Fay E. Davis

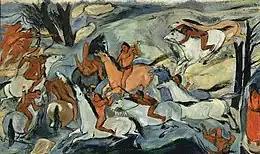
"The Illini and Potawatomies Struggle at Starved Rock", mural study, for the U.S. Post Office at Oglesby, Illinois, by Fay E. Davis, ca. 1941

Davis was among the artists working for the Works Project Administration (WPA) to create murals depicting regional scenes. Encouraged to visit the towns where they worked, these artists incorporated local themes into their paintings, which were typically completed off-site and then installed in public buildings. She secured a commission to paint the post office mural for Ligonier, Indiana, which was installed in 1940. Titled "Cutting Timber," the mural depicts lumberjacks felling trees and hauling them away by oxcart.